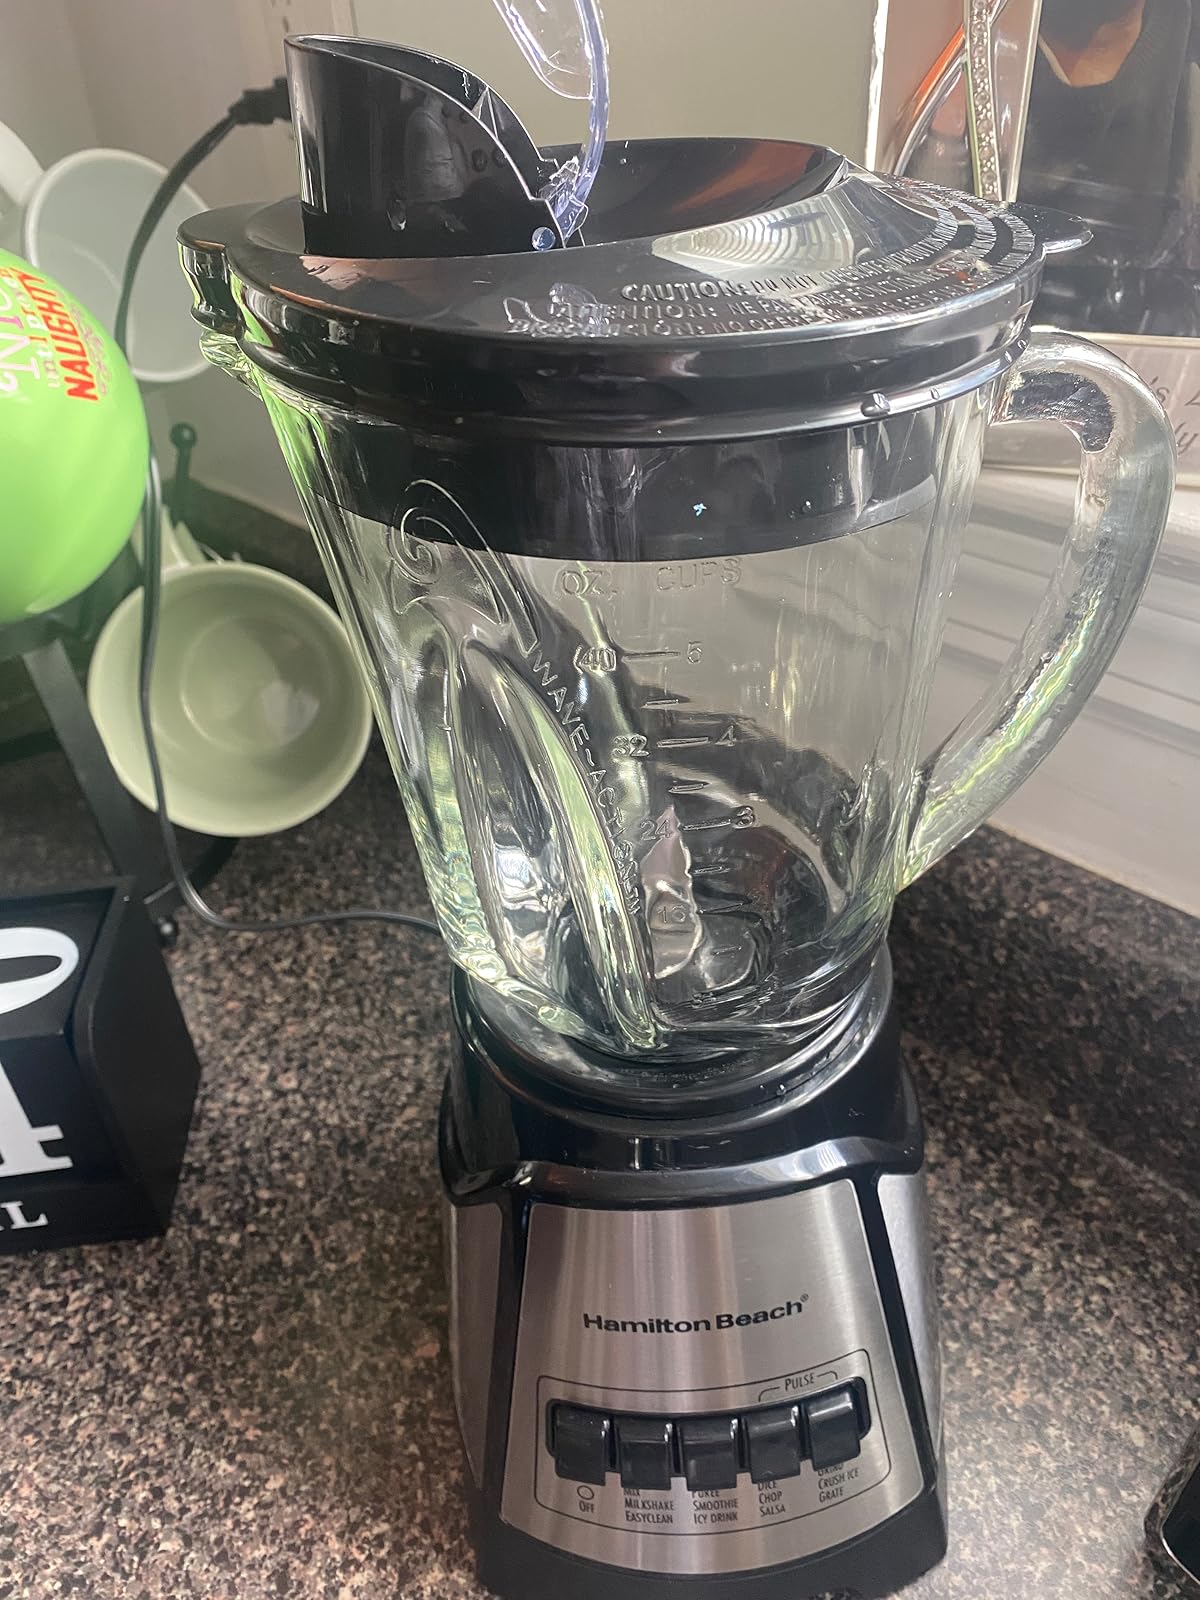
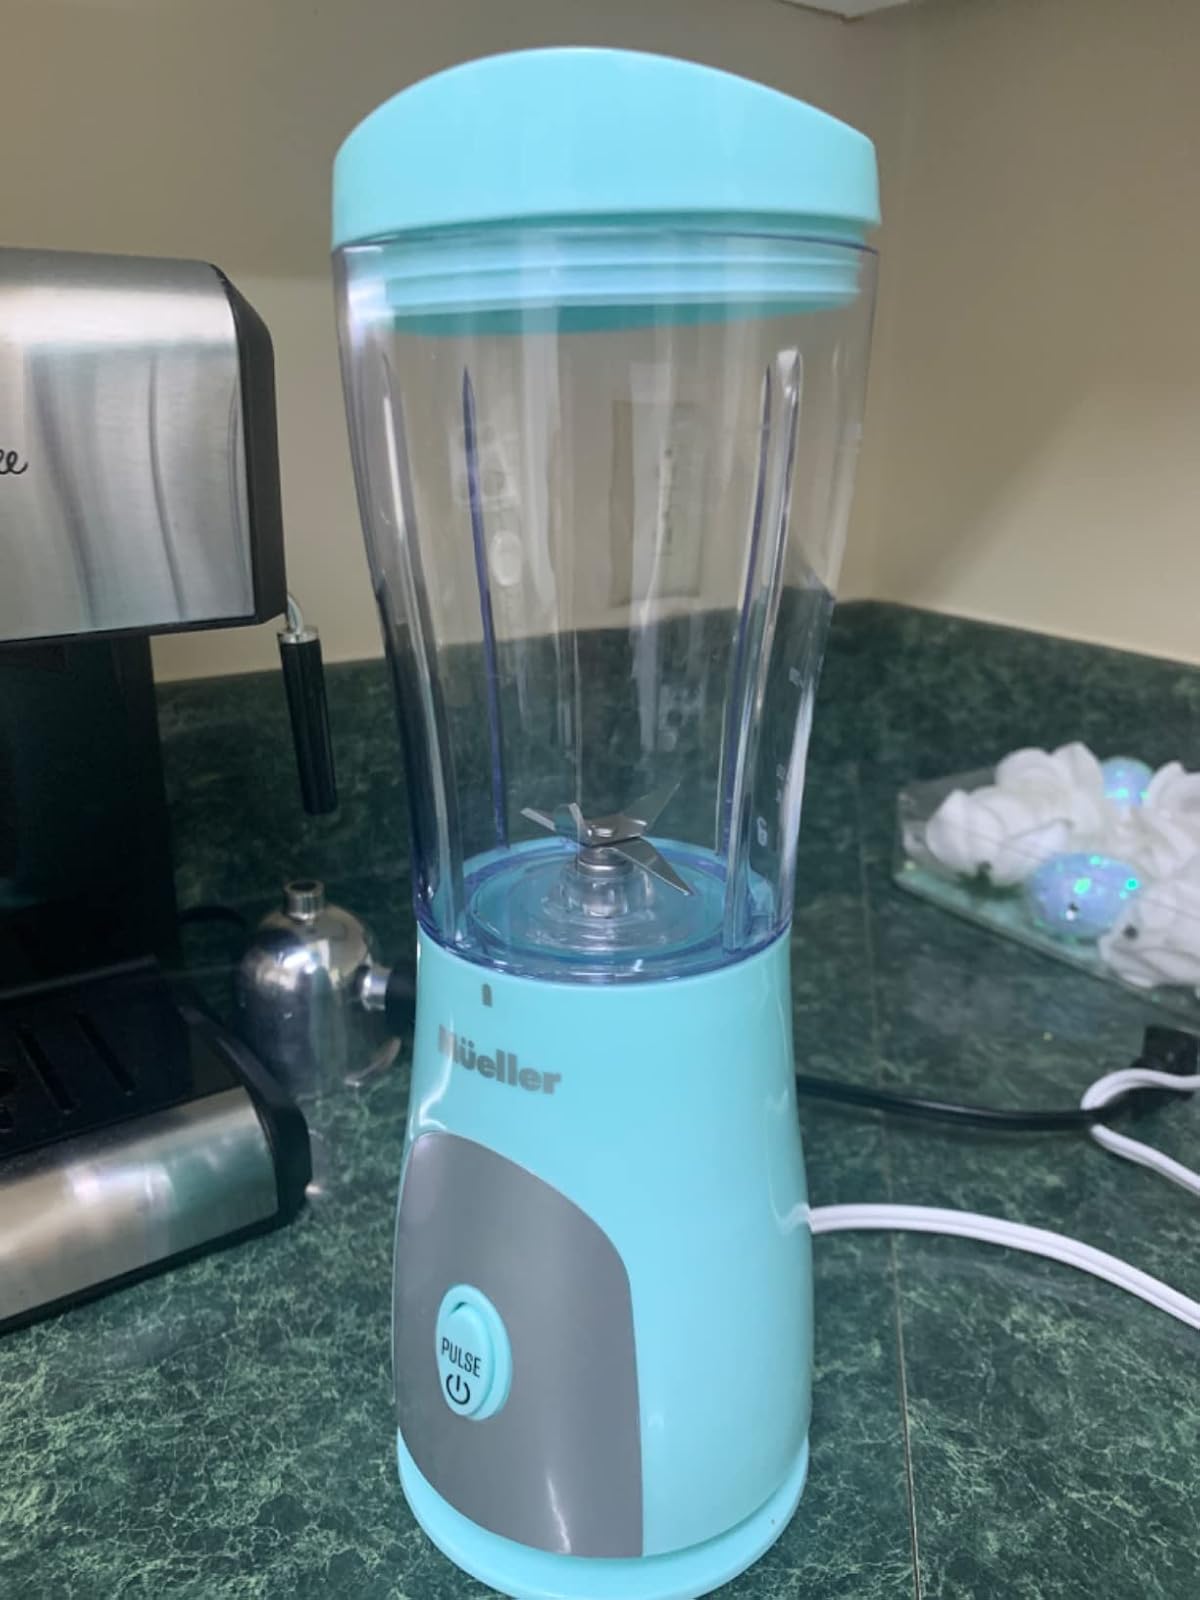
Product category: items_blender
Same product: no